Sage Computer Technology

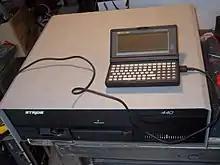
A Sage Stride 440 (with an HP 100LX on top, acting as a console terminal)

SAGE Computer Technology was a computer company based in Reno, Nevada, United States. It was founded in 1981 by Rod Coleman, Bill Bonham and Bob Needham; it went through several name changes. The change from Sage computer came about when "Sage Software" in Maryland demanded cessation of use of the name Sage in the computer segment.